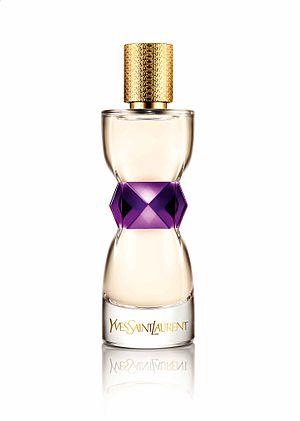
Flacon du parfum Manifesto, Yves Saint-Laurent
Manifesto est un parfum d'Yves Saint-Laurent, créé en 2012.